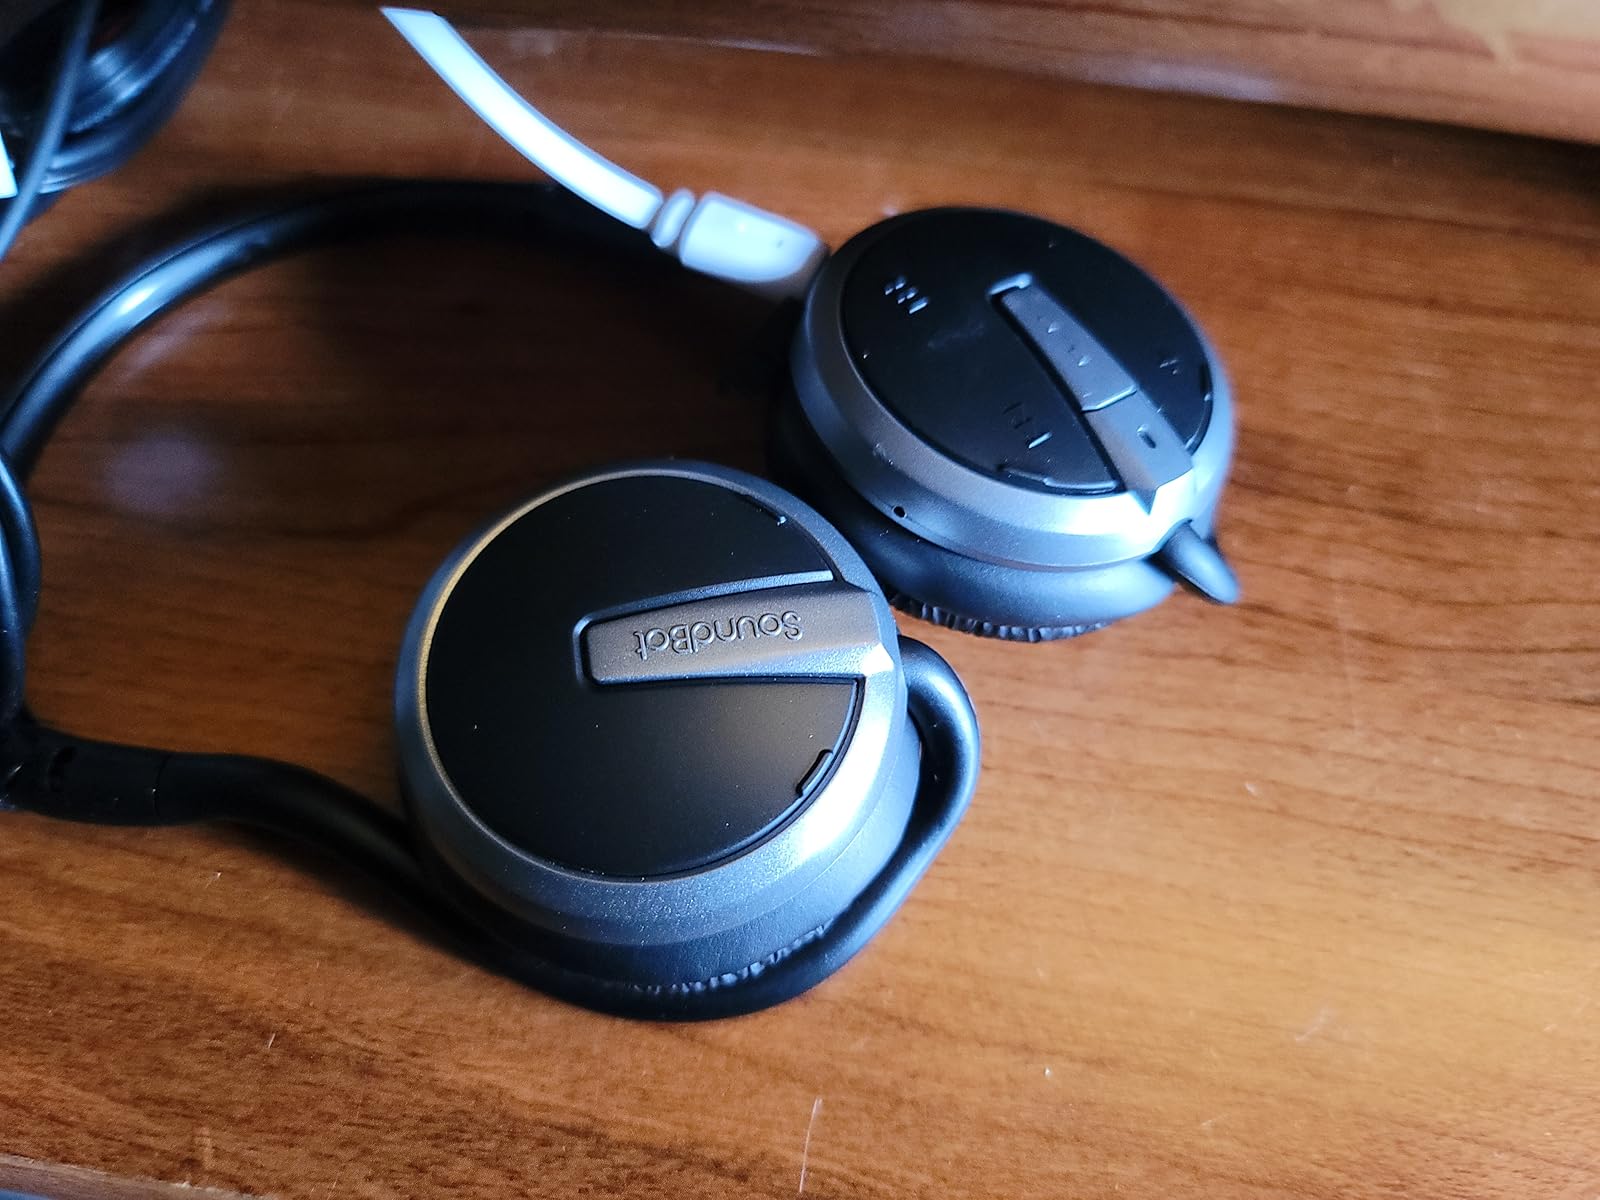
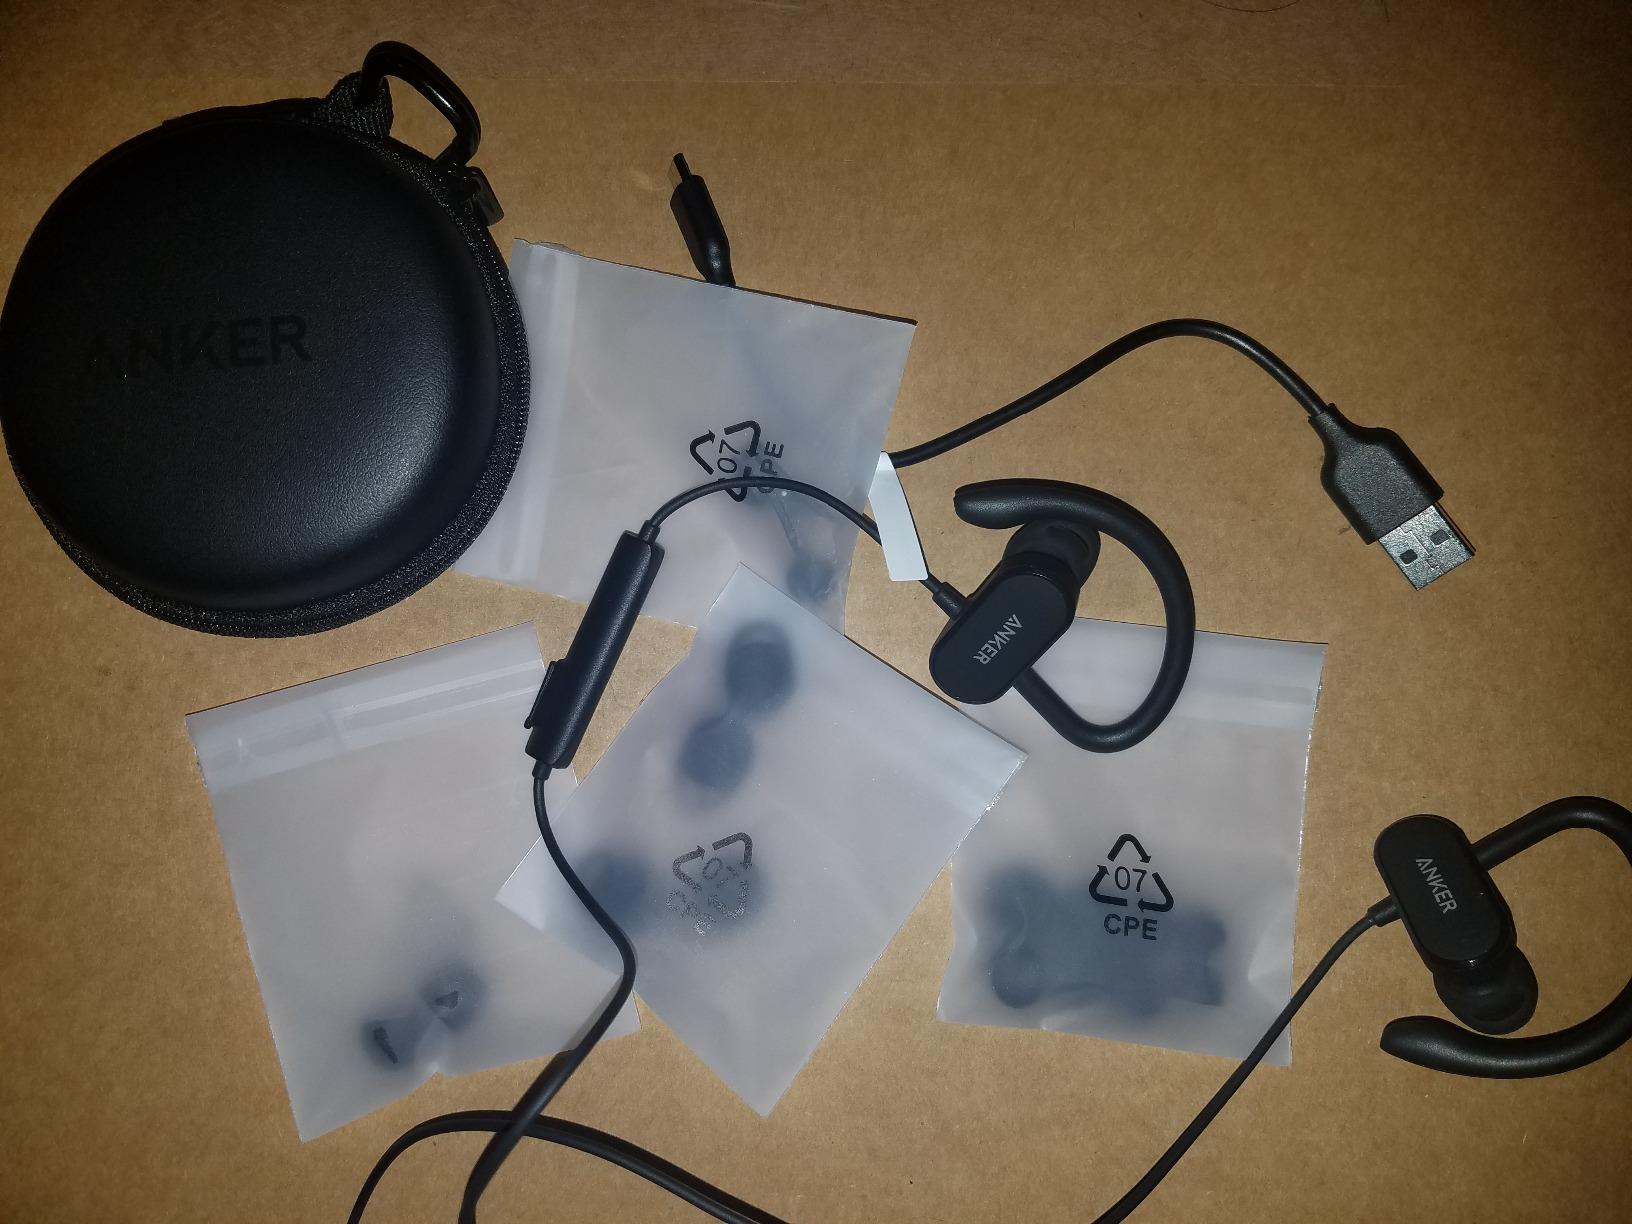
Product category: headphones
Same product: no